Henryk Siemiradzki

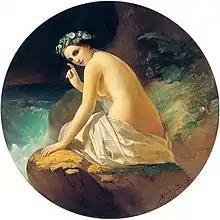
"Nymph", 1869 (Lviv Art Gallery)

After graduating from university with a Kandidat degree he abandoned his scientific career and moved to Saint Petersburg to study painting at the Imperial Academy of Arts from 1864 to 1870. Upon his graduation he was awarded a gold medal. In 1870–1871 he studied under Karl von Piloty in Munich on a grant from the Academy. In 1872 he moved to Rome and later built a studio there on Via Gaeta, while spending summers at his estate in Strzałków near Częstochowa.